Ancient history of Afghanistan

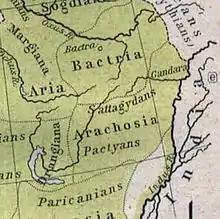
Arachosia, Aria and Bactria were the more eastern ancient satraps of the Achaemenid Empire that made up most of what is now Afghanistan during 500 B.C. The inhabitants of Arachosia were known as Pactyans, possibly today's Pakhtuns or Pashtuns.

The city of Bactra (which later became Balkh), is believed to have been the home of Zarathustra, who founded the Zoroastrian religion. The Avesta refers to eastern Bactria as being the home of the Zoroastrian faith. Regardless of the debate as to where Zoroaster was from, Zoroastrianism spread to become one of the world's most influential religions and became the main faith of the old Aryan people for centuries. It also remained the official religion of Persia until the defeat of the Sassanian ruler Yazdegerd III—over a thousand years after its founding—by Muslim Arabs. In what is today southern Iran, the Persians emerged to challenge Median supremacy on the Iranian plateau. By 550 BC, the Persians had replaced Median rule with their own dominion and even began to expand past previous Median imperial borders. Both Gandhara and Kamboja Mahajanapadas of the Buddhist texts soon fell a prey to the Achaemenian Dynasty during the reign of Achaemenid, Cyrus the Great (558–530 BC), or in the first year of Darius I, marking the region or of the easternmost provinces of the empire, located partly in nowadays Afghanistan. According to Pliny's evidence, Cyrus the Great (Cyrus II) had destroyed Kapisa in Capiscene which was a Kamboja city. The former region of Gandhara and Kamboja (upper Indus) had constituted seventh satrapy of the Achaemenid Empire and annually contributed 170 talents of gold dust as a tribute to the Achaemenids.